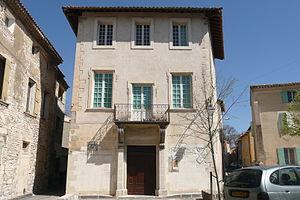
Maison Fléchier à Pernes-les-Fontaines
Cet article recense les monuments historiques de Pernes-les-Fontaines, en France.
Valentin Esprit Fléchier est un homme d'Église et prédicateur français, évêque de Lavaur, puis de Nîmes, considéré comme l'un des grands orateurs du XVIIᵉ siècle.